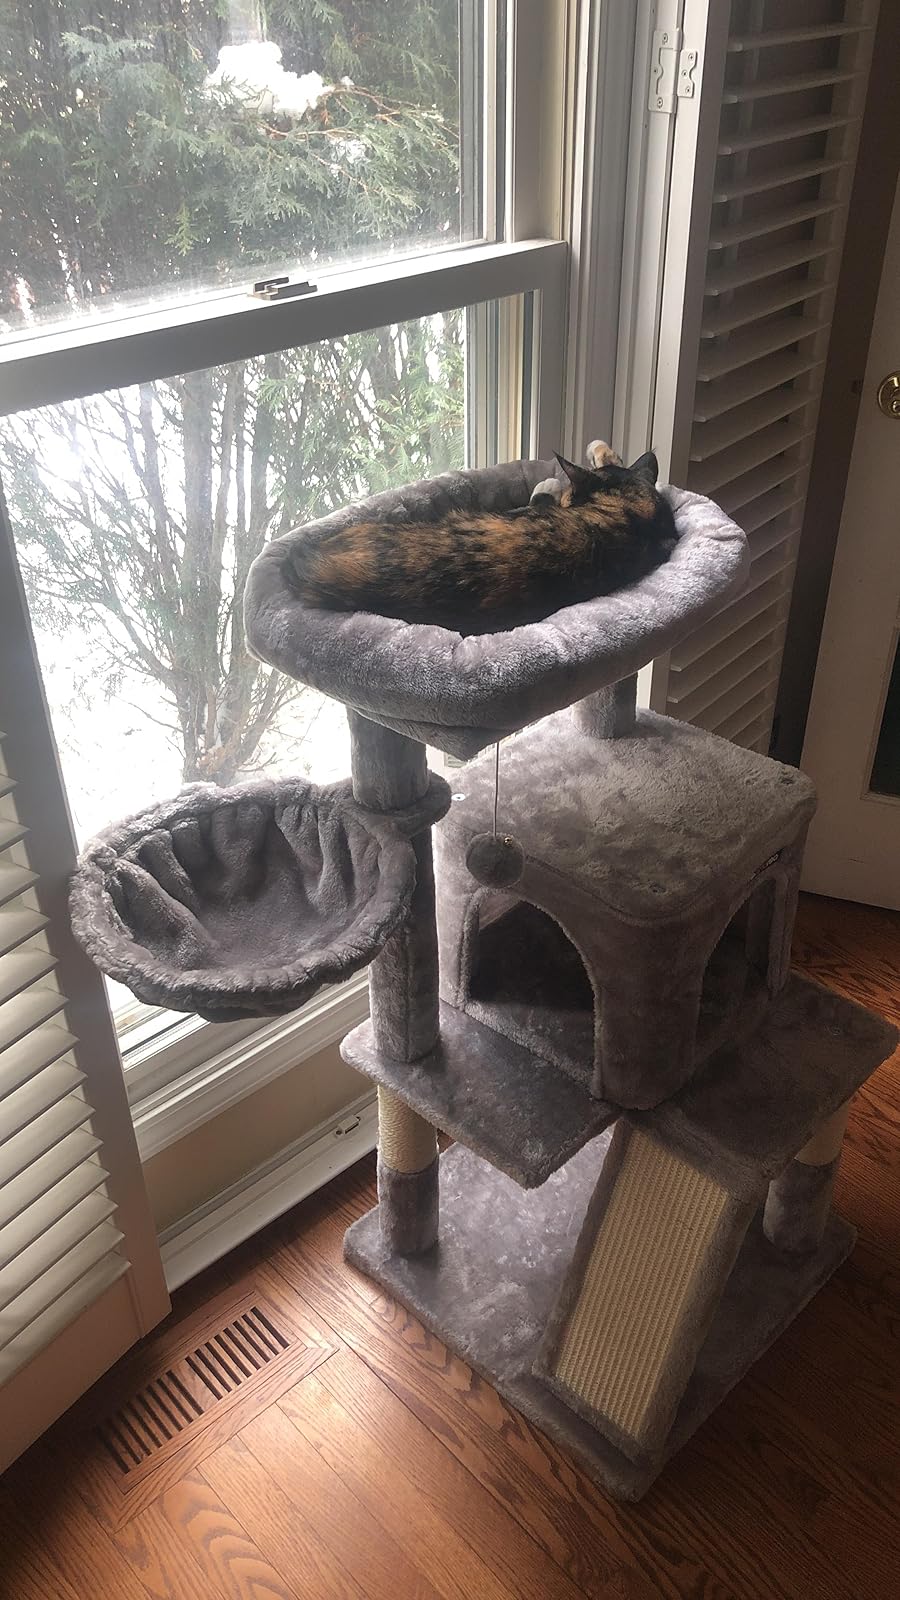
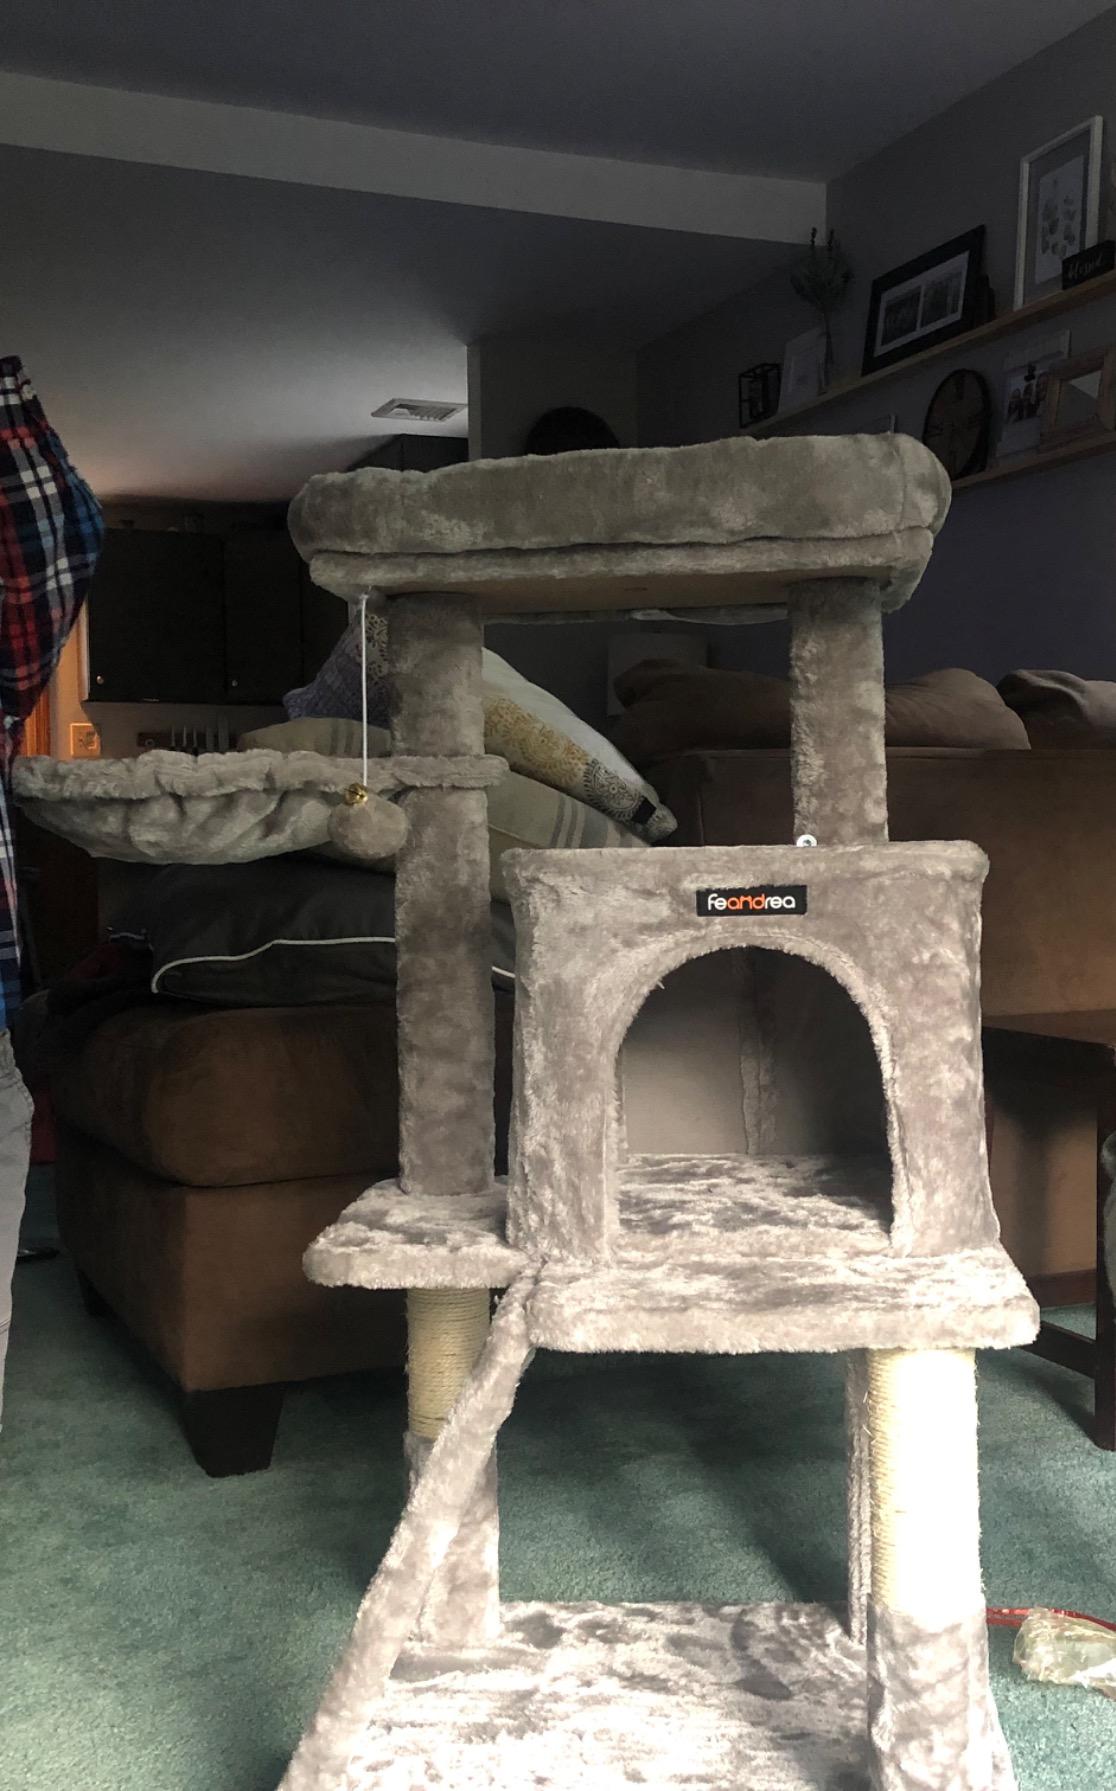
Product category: items_cat tree
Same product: yes